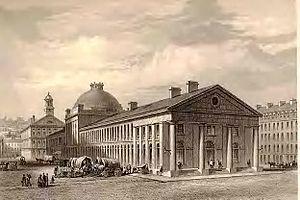
Quincy Market est un bâtiment historique du Freedom Trail abritant les anciennes halles de la ville de Boston dans le Massachusetts. Il fut construit entre 1824 et 1826 et baptisé en l'honneur du maire Josiah Quincy III.